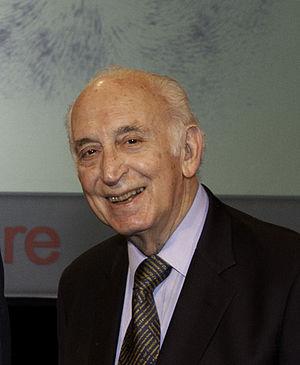
George Nicholas Hatsopoulos, né le 7 janvier 1927 à Athènes et mort le 20 septembre 2018 à Lincoln au Massachusetts, est un physicien et un ingénieur mécanicien connu pour ses travaux en thermodynamique et pour avoir fondé la société d'instrumentation Thermo Electron Corporation.